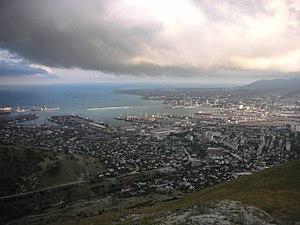
Novorossiisk est une ville du kraï de Krasnodar, dans le sud de la Russie, et un important port de commerce de la mer Noire. Novorossiisk est l'une des douze cités à avoir reçu le titre de « Ville héros » de l'Union soviétique. Sa population s'élevait à 251 013 habitants en 2013.